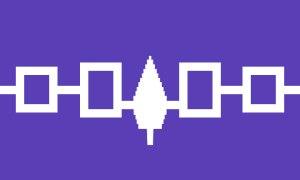
L'économie des Iroquois, telle que l'ont découverte les premiers colons européens, reposait sur une organisation collective de la production qui combinait l'agriculture et des activités comme la chasse et la cueillette. Ce système économique était commun à toutes les tribus de la Confédération iroquoise, qui rassemblait les Iroquois proprement dits. Il était partagé plus largement par l'ensemble des Iroquoiens du Nord : ces peuples apparentés par la langue vivaient sur un territoire qui correspond aujourd'hui à l'État de New York ainsi qu'à la région des Grands Lacs. La Confédération iroquoise s'était constituée, peu de temps avant la venue des Européens, par le regroupement de cinq tribus, les Cinq-Nations, auxquelles s'ajouta plus tard une sixième. Parmi les autres Iroquoiens du Nord, les mieux connus sont les Hurons : bien qu'ennemis traditionnels des Iroquois, ils avaient une organisation économique très similaire à la leur.
La légende de Hiawatha est une des plus répandues parmi les mythes des Amérindiens d'Amérique du Nord. Ce personnage est connu comme Nanabozho ou Nanabozo dans la région des Lacs et, à l'Est, comme Glooskapis. L'origine écrite peut être retrouvée dans l'œuvre de l'ethnographe Henry Rowe Schoolcraft, Algic Researches and History, Condition and Prospects of the Indian Tribes of the United States, qui a inspiré le poème de Henry Longfellow, Le Chant de Hiawatha. Longfellow aurait pris le nom même de Hiawatha à un personnage historique iroquois.